Horizon Line

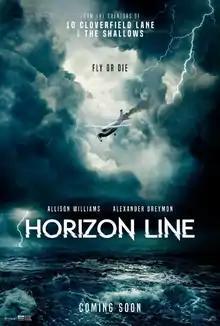
Teaser poster

Horizon Line is a 2020 English-language Swedish adventure thriller film directed by Mikael Marcimain and starring Alexander Dreymon, Allison Williams and Keith David. The film concentrates on a pair that desperately struggles to survive, flying a cessna 180 plane over the Indian Ocean after the pilot suffered a fatal heart attack.